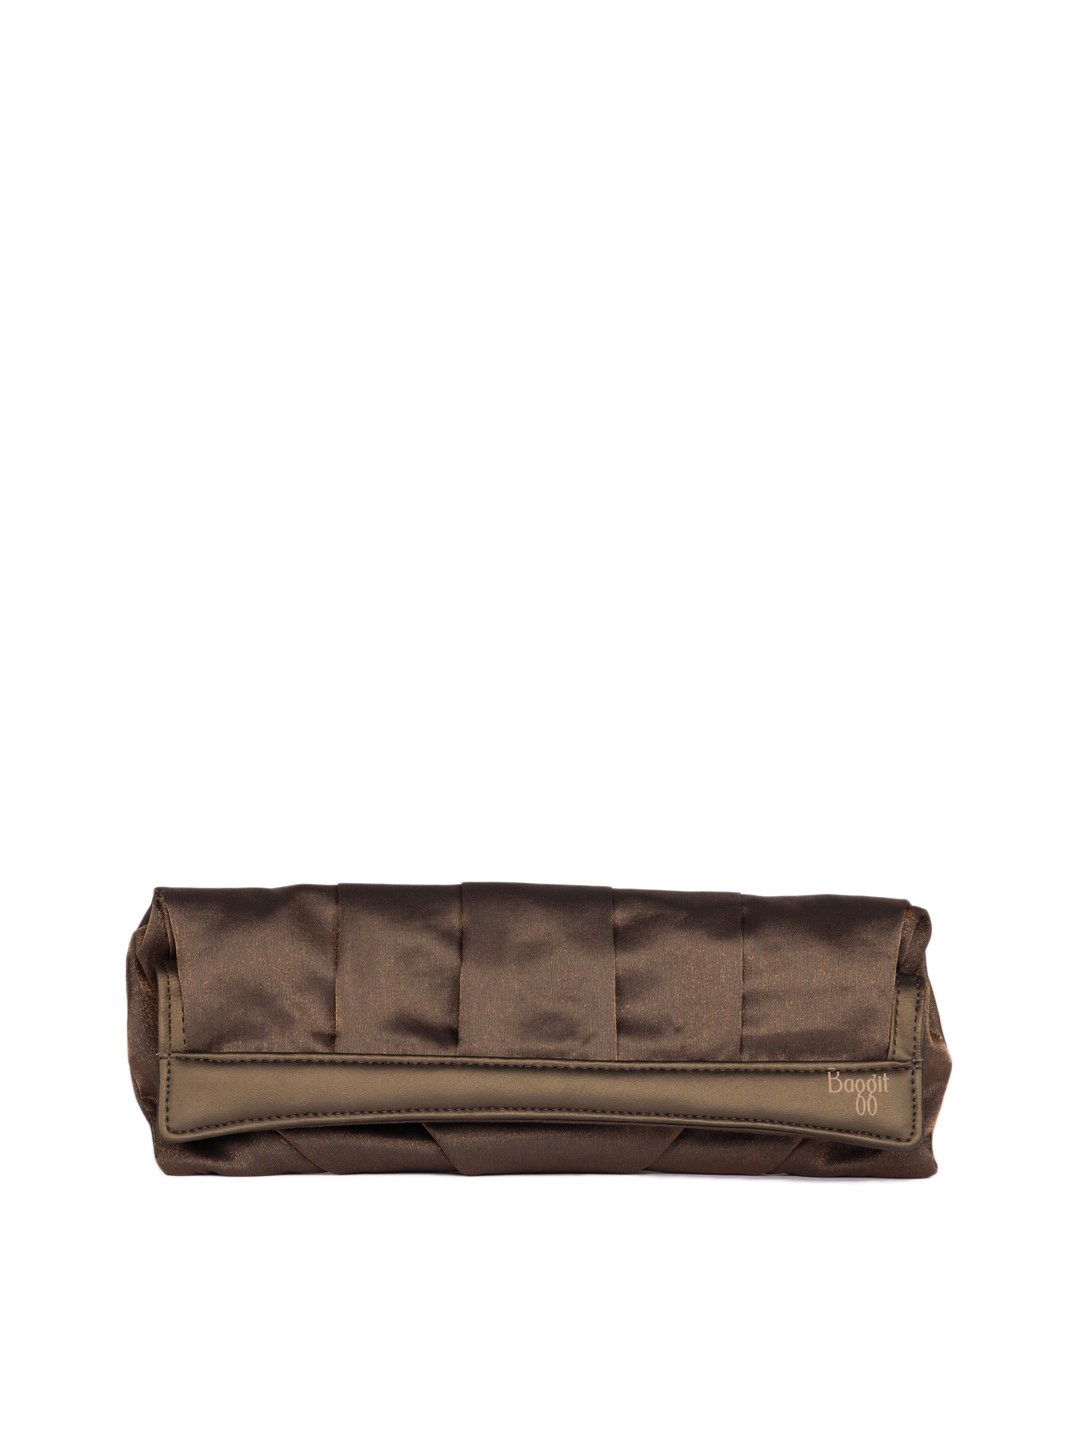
Baggit Women Hero Brush Brown Clutch
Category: Accessories / Bags / Clutches
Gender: Women
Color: Brown
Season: Summer 2012
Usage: Casual